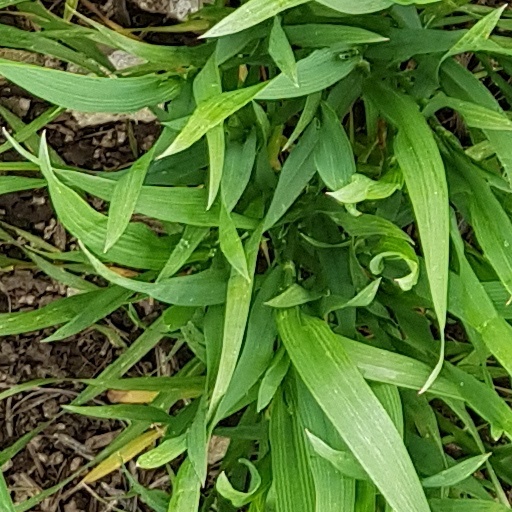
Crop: wheat